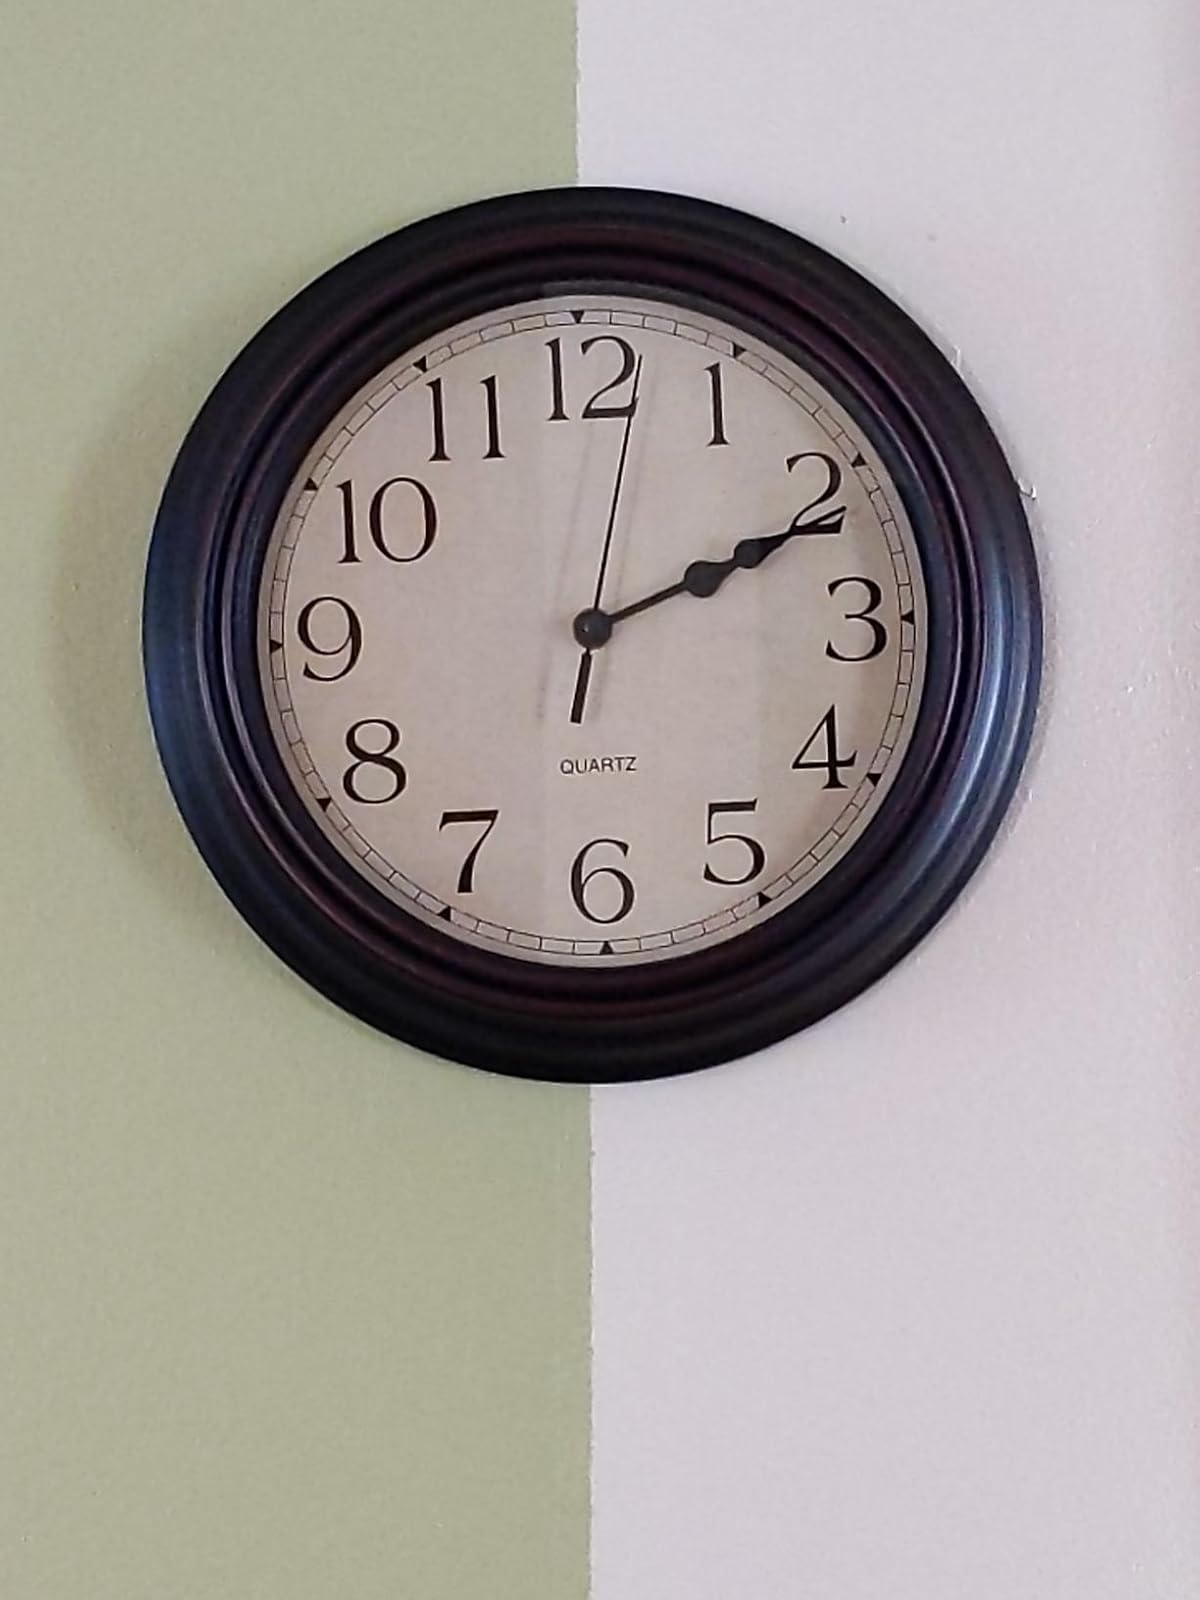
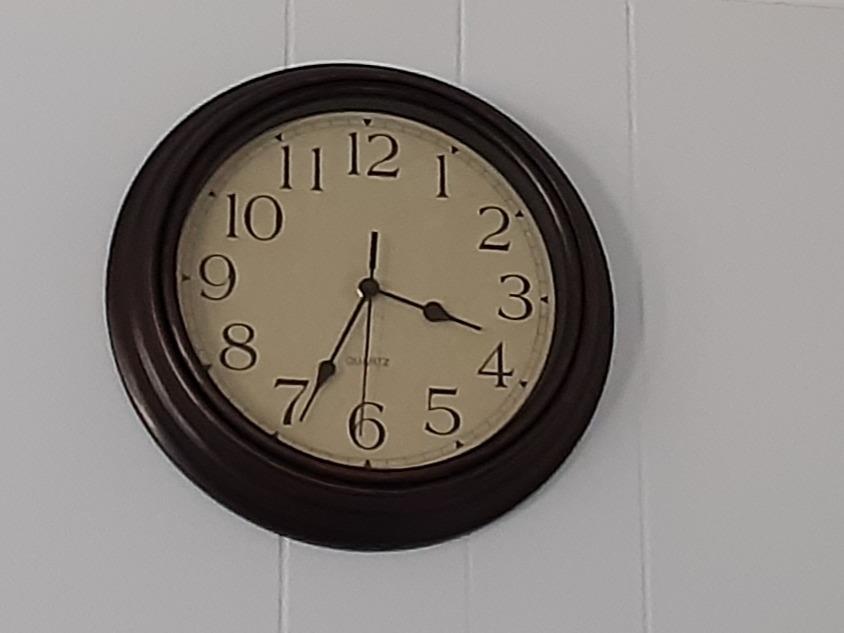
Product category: clock
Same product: yes